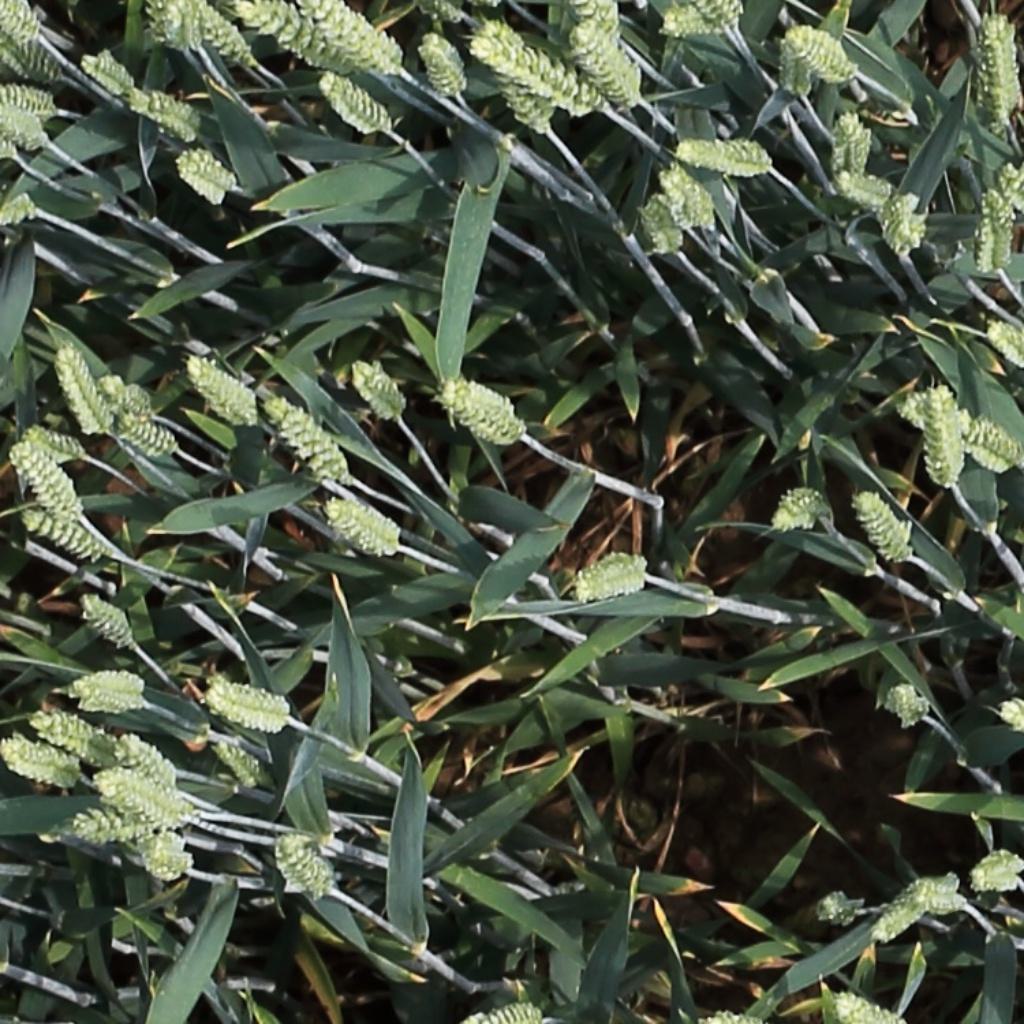
Country: Switzerland
Location: Usask
Wheat development stage: Filling